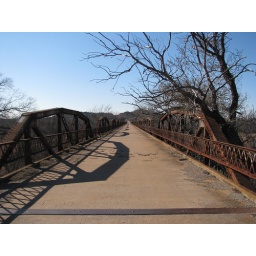
Looking west on the Old US 62 pony truss bridge over the North Fork of the Red River, east of Headrick, Oklahoma.